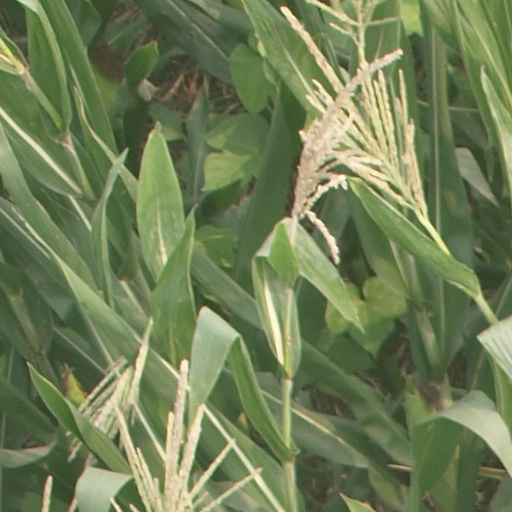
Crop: maize; corn